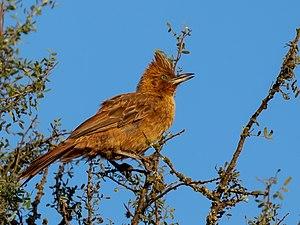
Le Cacholote brun est une espèce de passereaux de la famille des Furnariidae.